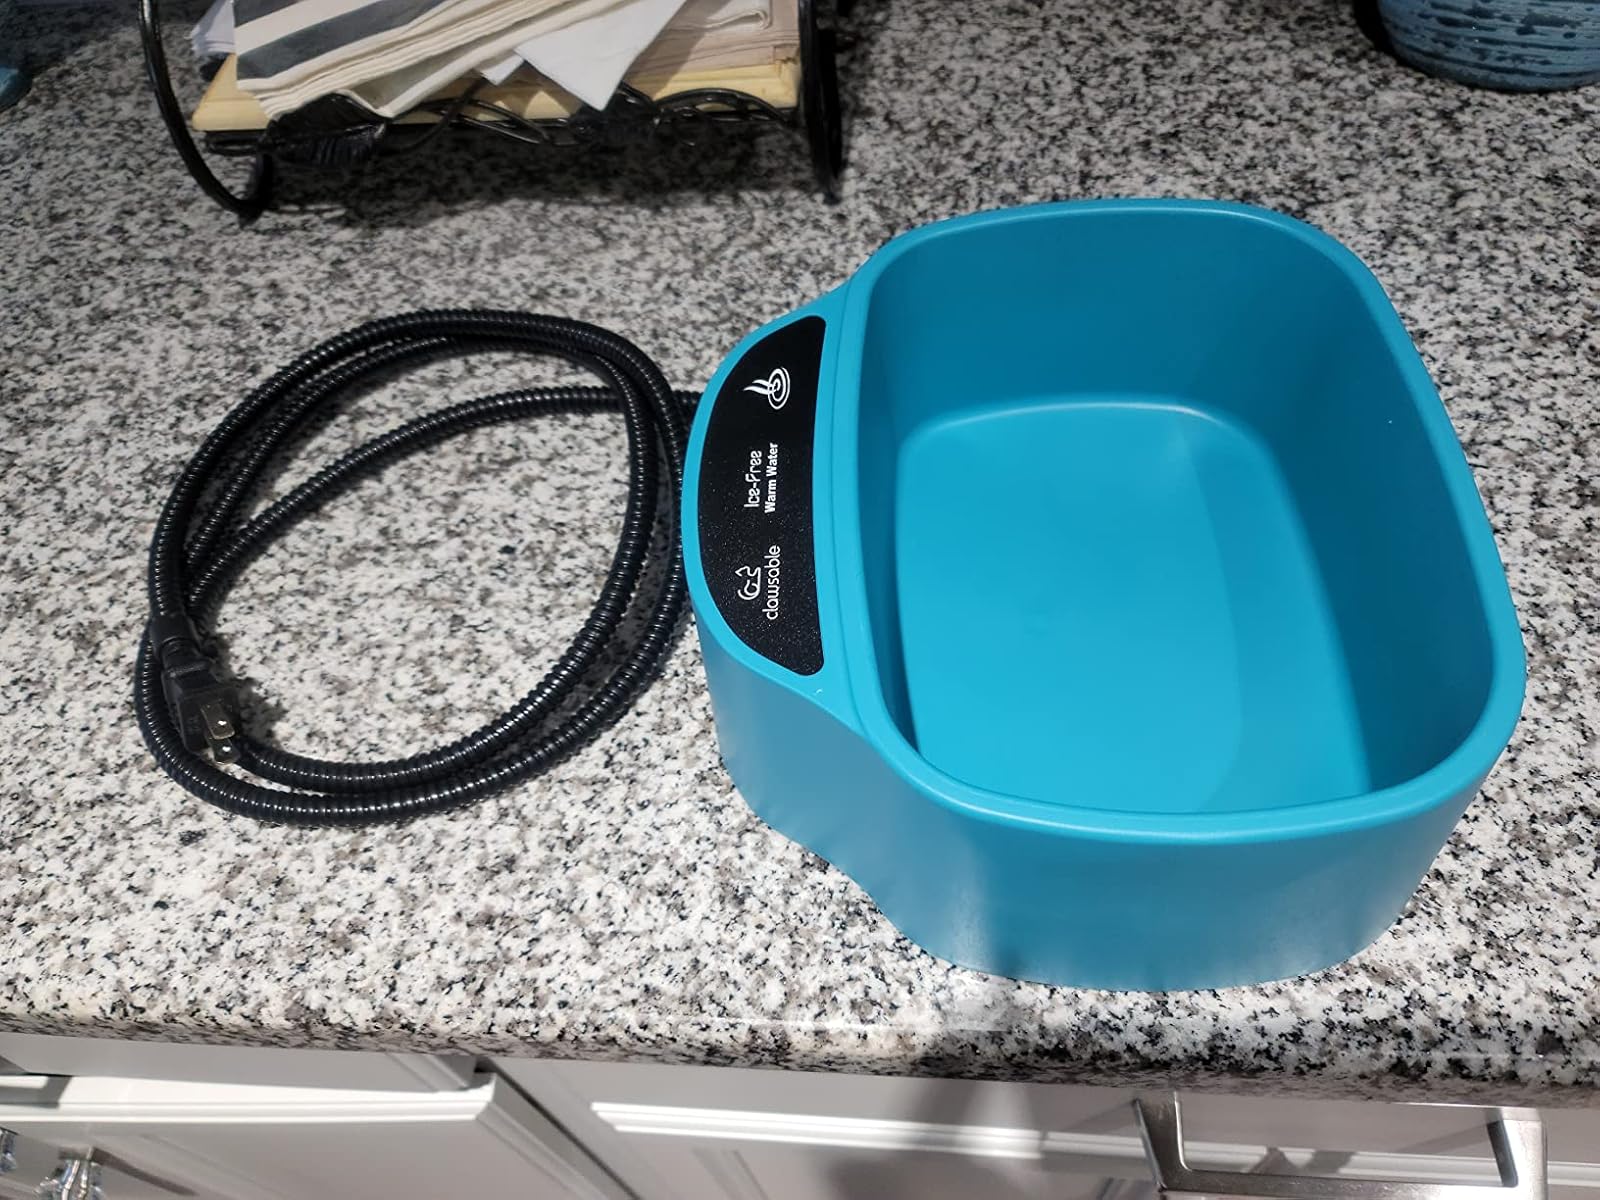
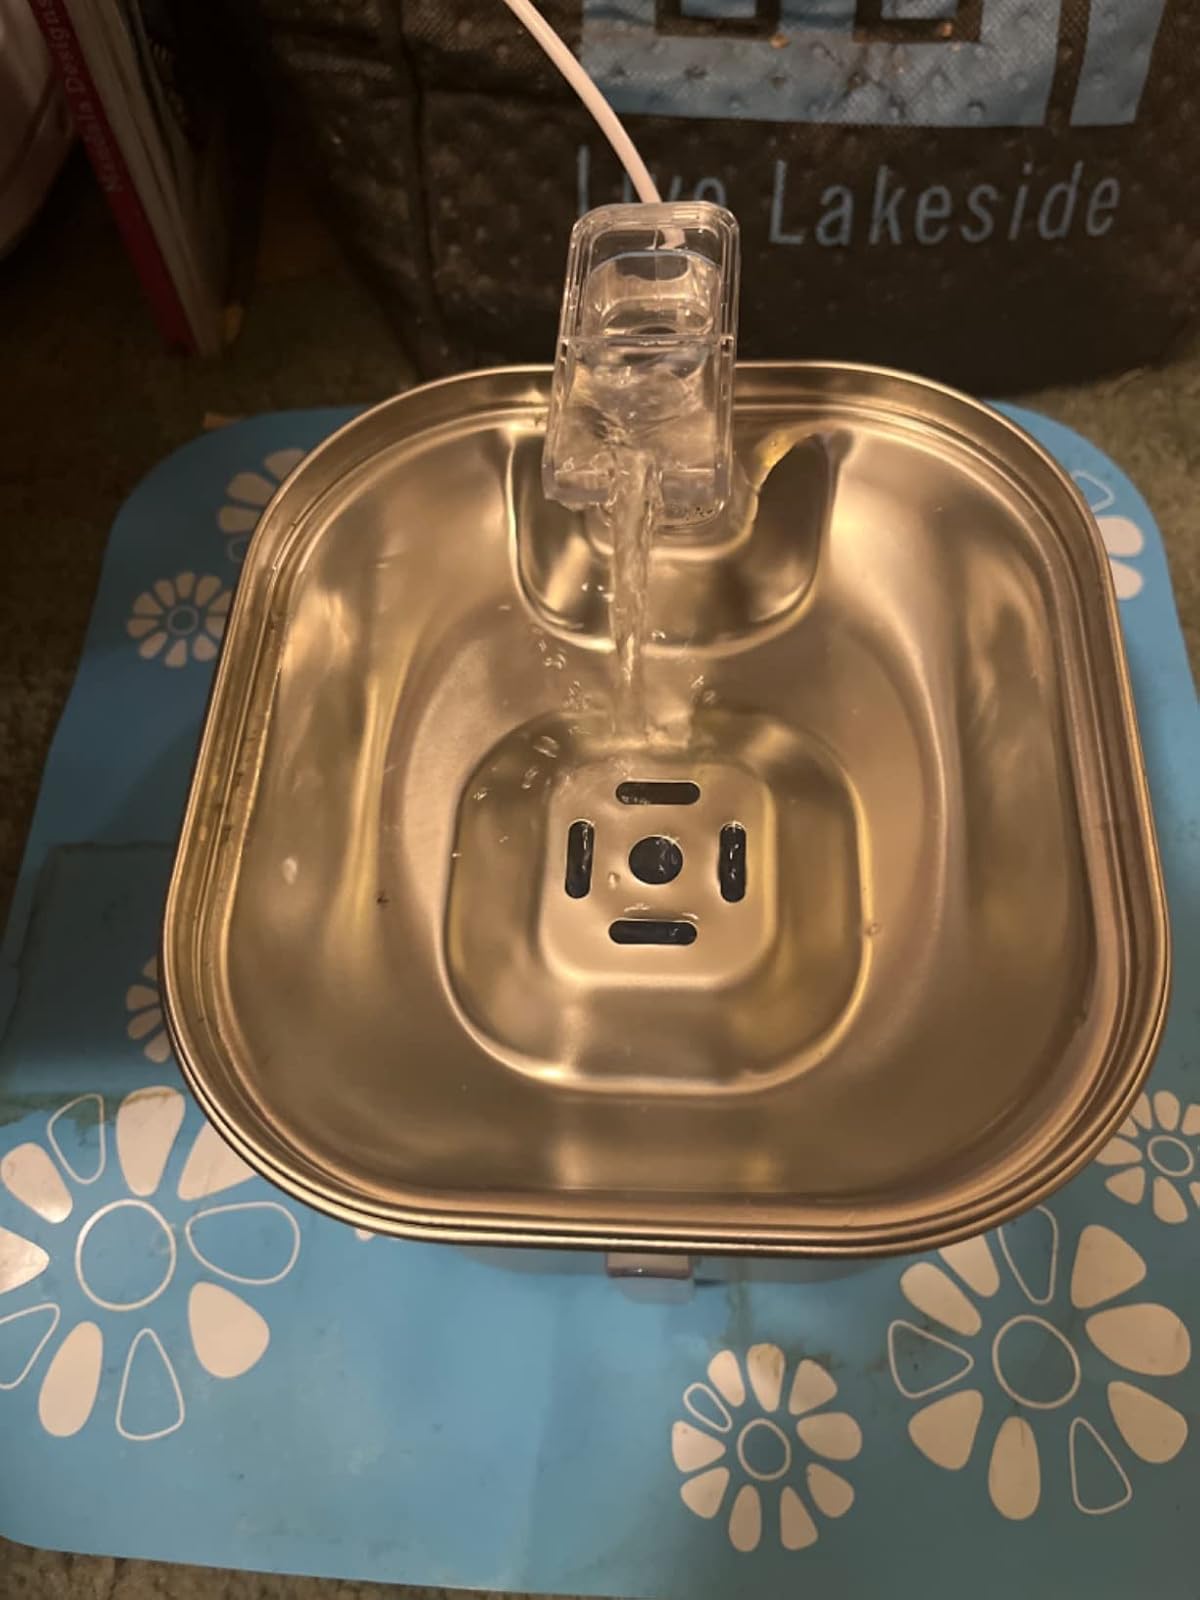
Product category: items_bowl
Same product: no